Qing dynasty coinage

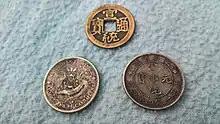
Brass and silver coins issued under the Xuantong Emperor.

Under the Guangxu Emperor various attempts at reforming the Qing dynasty's currency system were implemented. Machine-made copper coins without square holes were introduced in Guangdong in 1899, and by 1906 15 machine operated mints operated in 12 provinces. The introduction of these machine-struck coins marked the beginning of the end of coin casting in China. In 1895 the Guangzhou Machine Mint had 90 presses becoming the largest mint in the world followed by the British Royal Mint with only 16 presses.